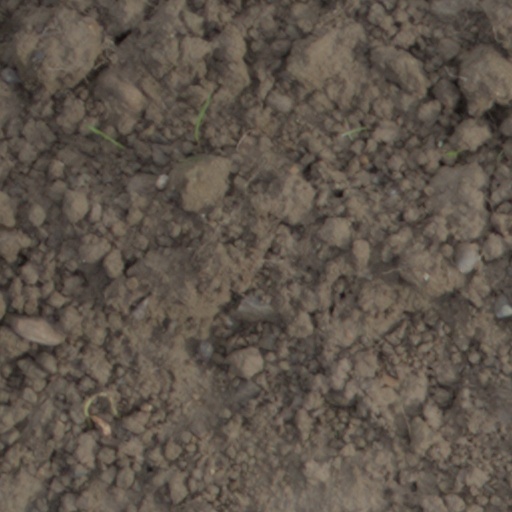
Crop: wheat